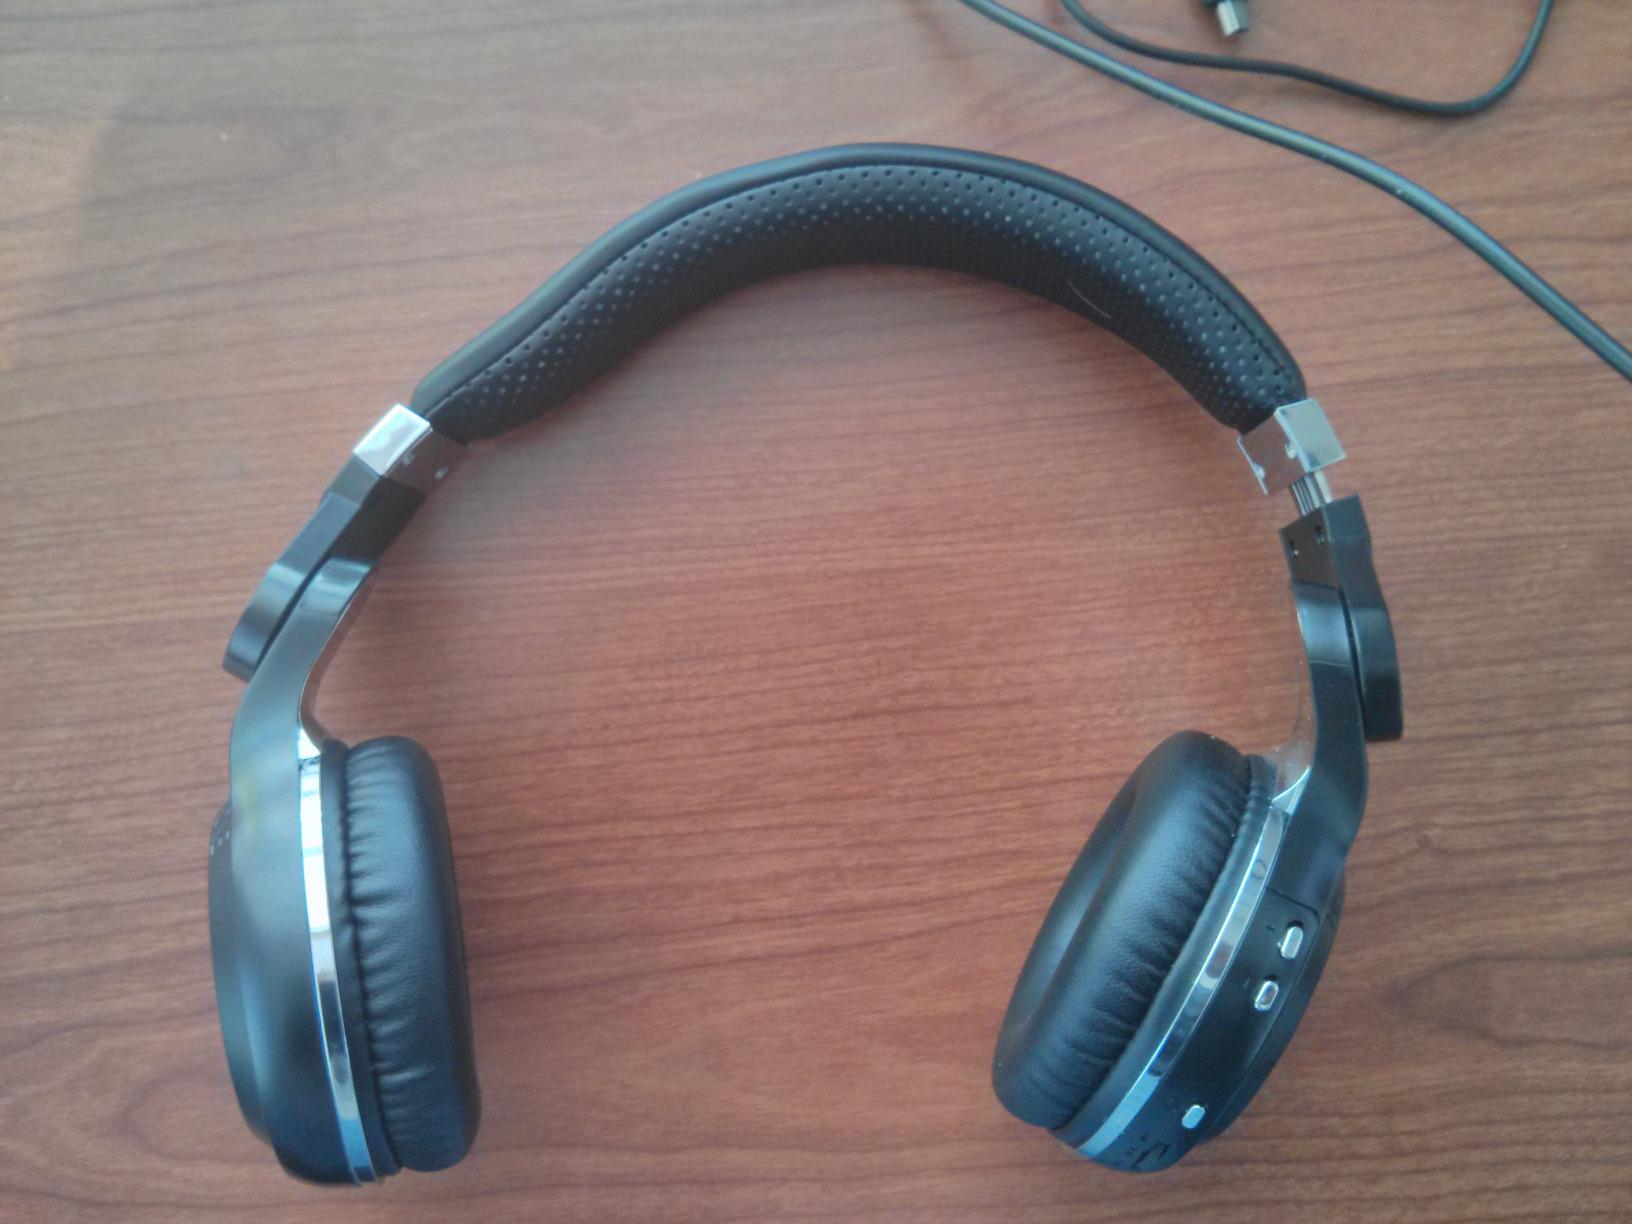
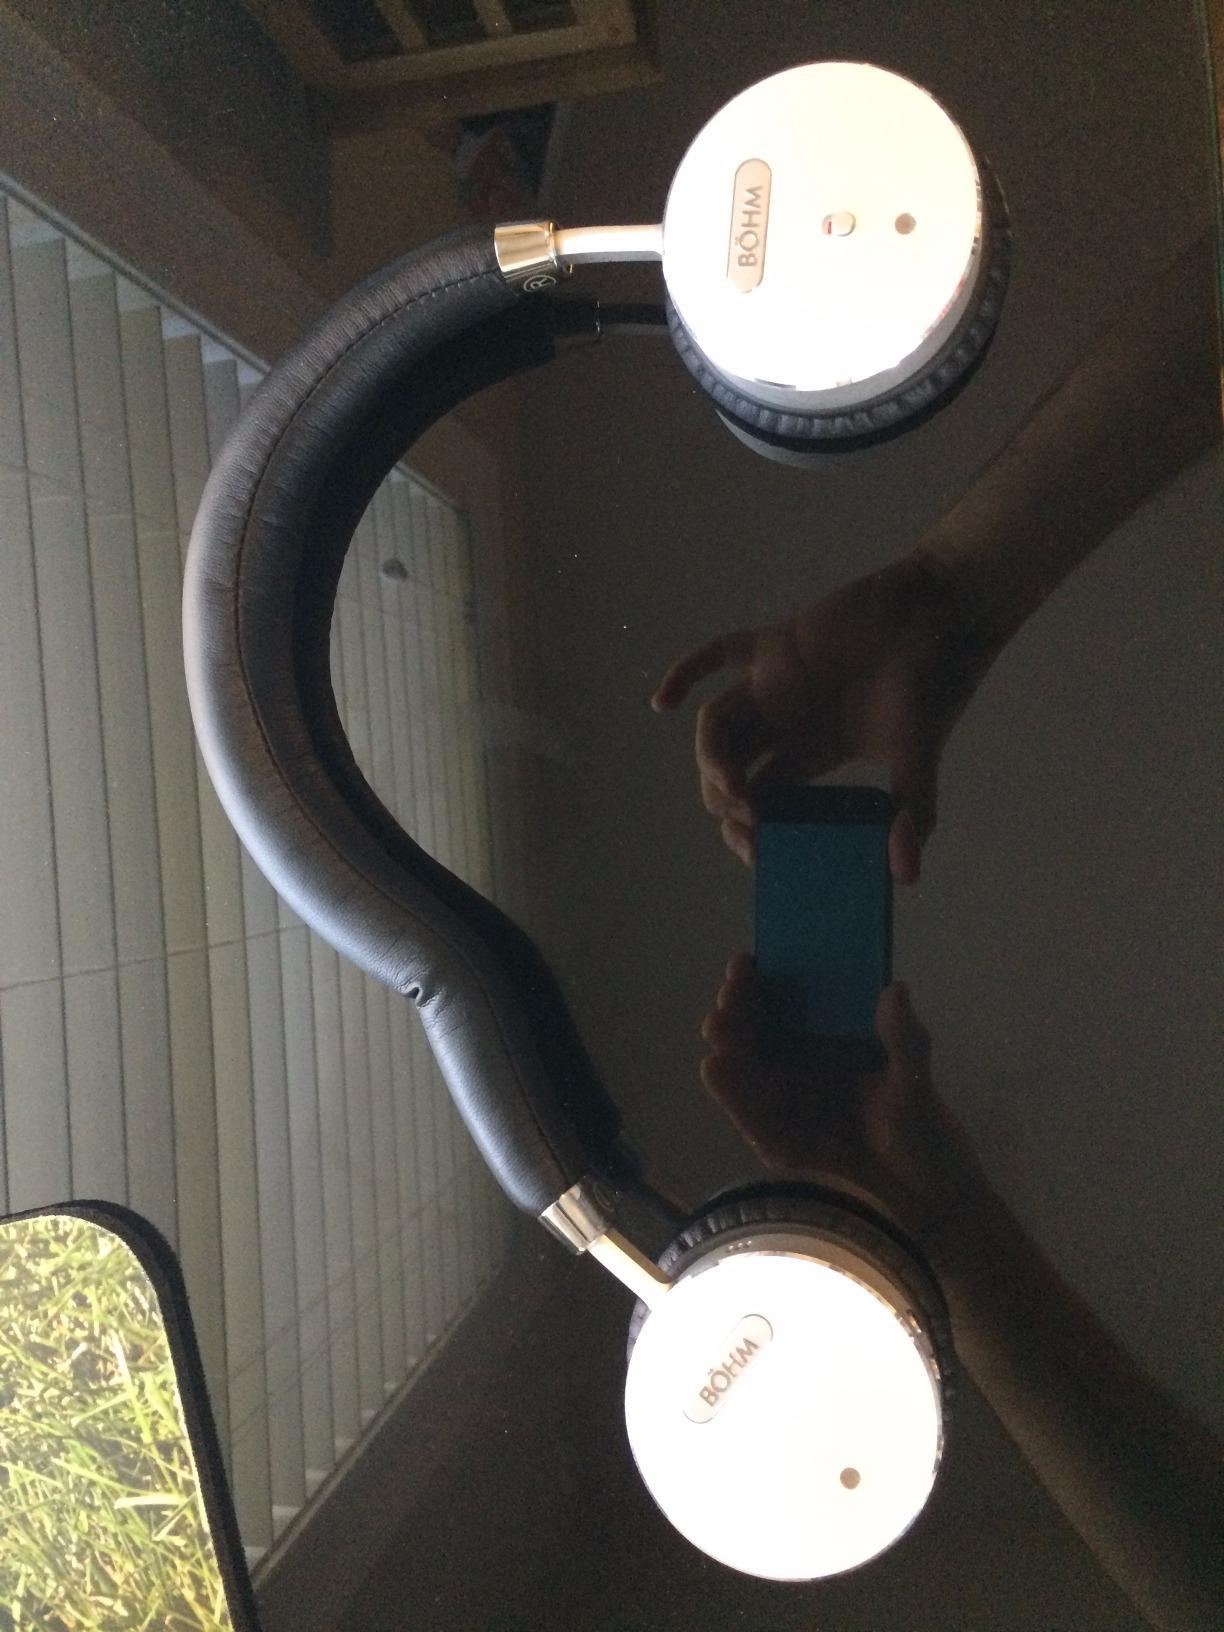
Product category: headphones
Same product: no